USS Nevada (SSBN-733)

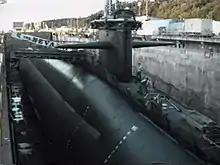
"Nevada" in drydock

On July 3rd 1987, "Nevada" experienced an equipment failure during the transit to her newly assigned homeport in Bangor, Washington. Portions of the vessel's reduction gear were improperly installed, causing around $500,000 in damages and lost propulsion. While at sea, its crew made temporary repairs and returned to port on its own power.